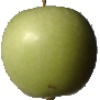
Label: Apple Granny Smith 1